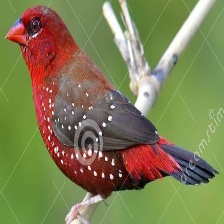
Species: AVADAVAT
Scientific name: AMANDAVA AMANDAVA